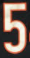
Number: 5